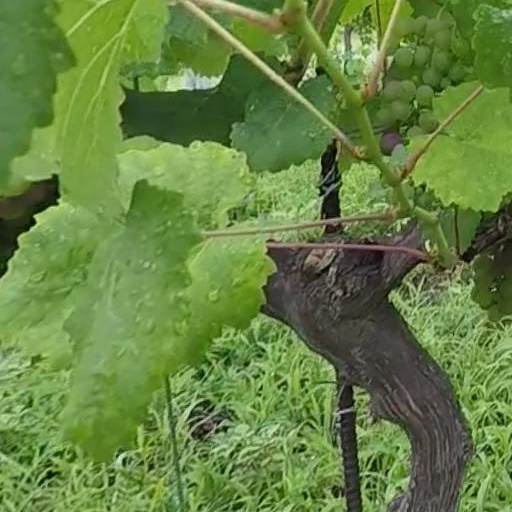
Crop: grape